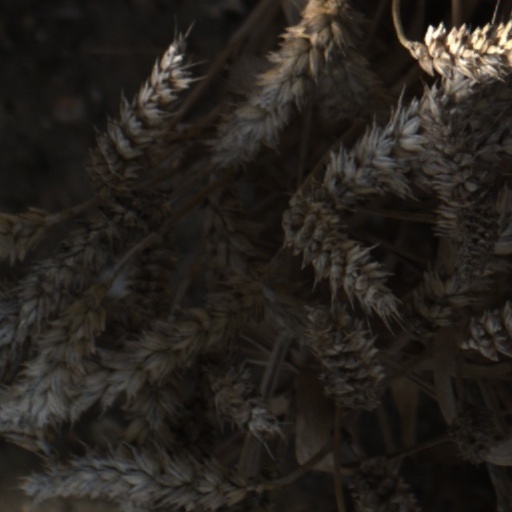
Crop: wheat